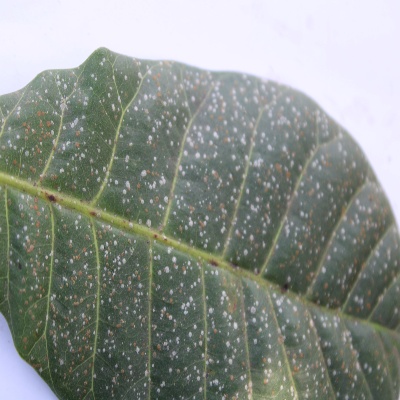
Crop: Cashew
Condition: red rust